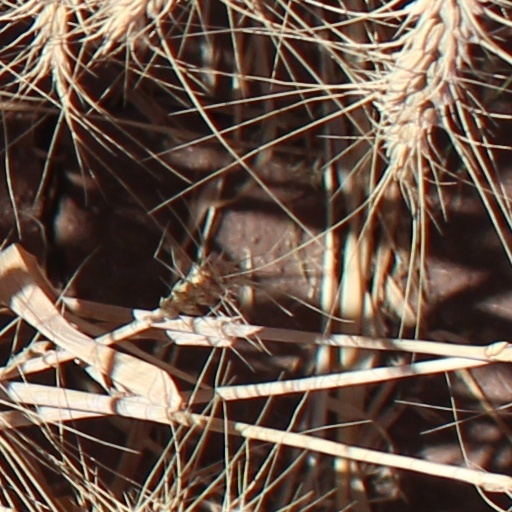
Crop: wheat